Abdul Rahman bin Musa'id Al Saud

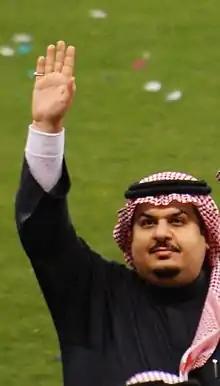
Prince Abdul Rahman in 2010

Abdul Rahman bin Musa'id Al Saud (born 18 August 1967) is a Saudi Arabian businessman, writer and a former president of Saudi football club Al-Hilal. He is a member of the House of Saud, a grandson of King Abdulaziz.